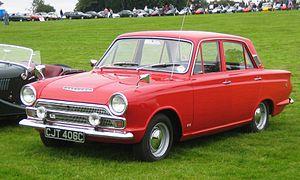
La Ford Cortina est une voiture produite par Ford de 1962 à 1982. À partir de 1970, celle-ci est pratiquement identique à la Ford Taunus.
Ford of Europe AG est la filiale européenne de Ford fondée en 1967, dont le siège est à Cologne, Allemagne.